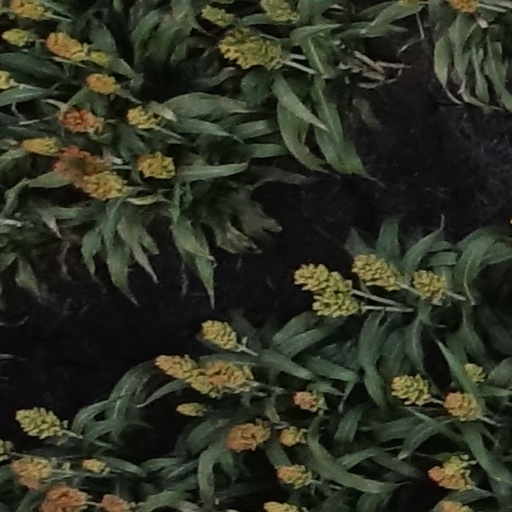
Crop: sorghum